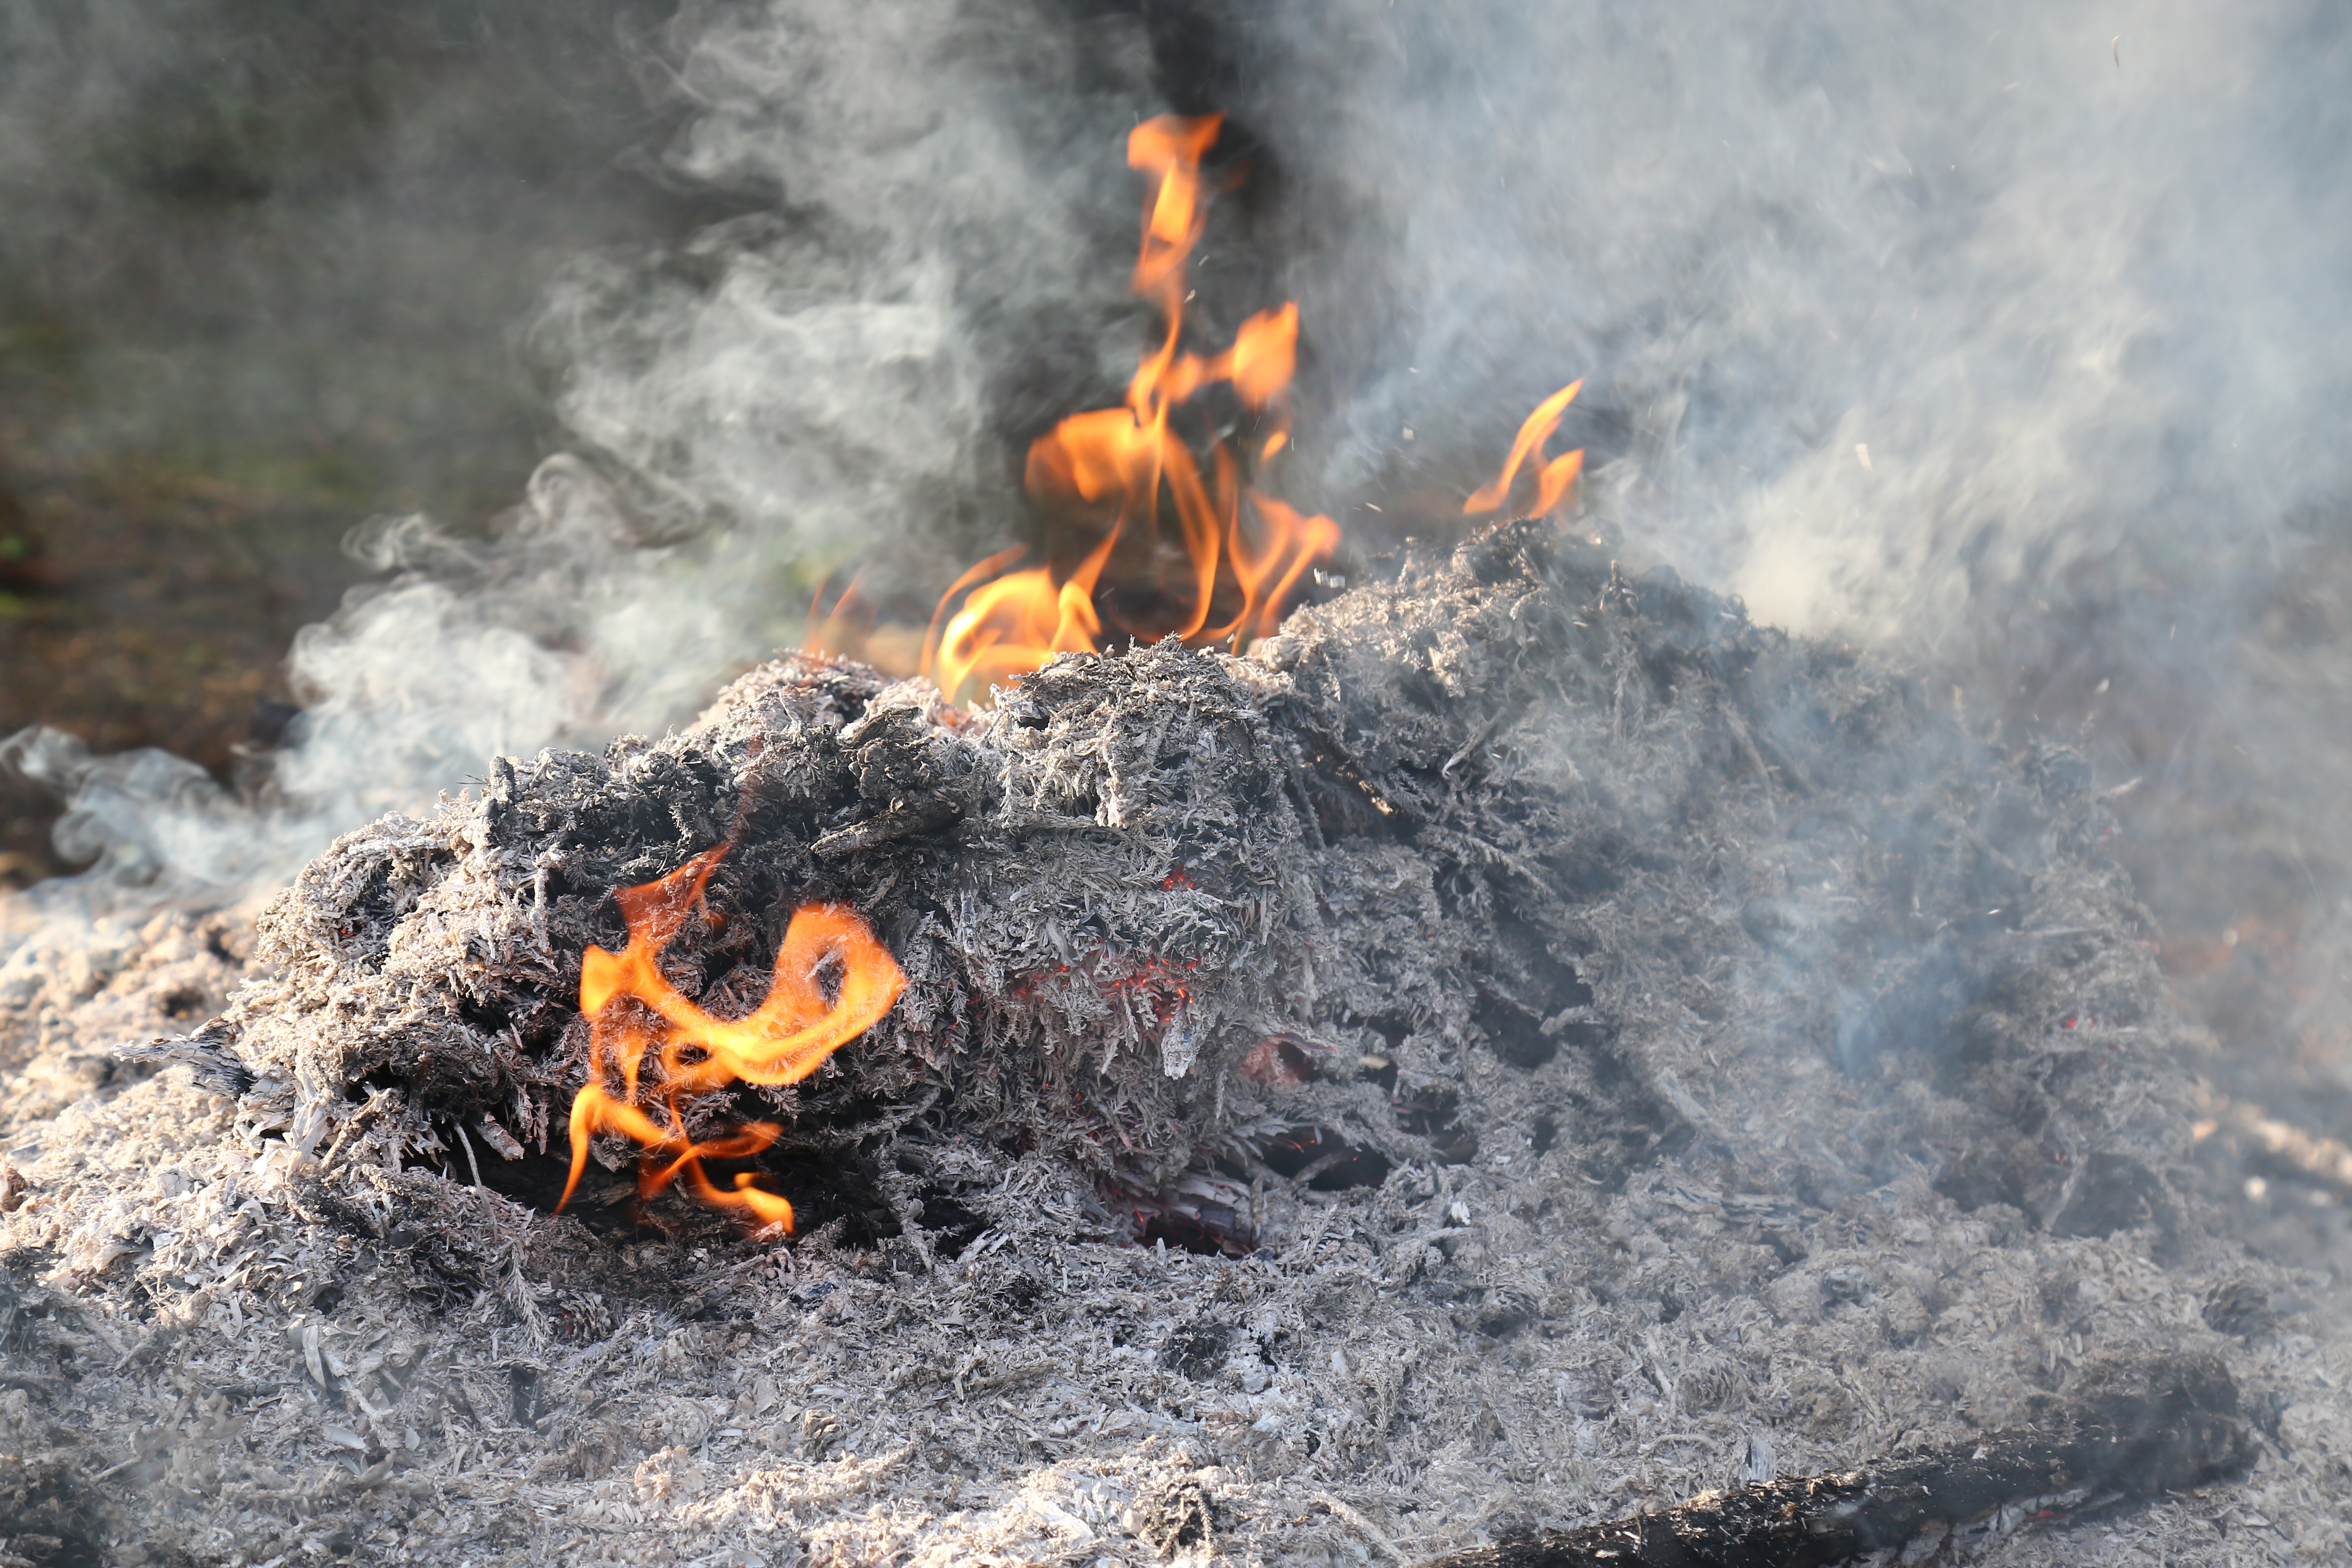
fire, soil, fireplace, campfire, bonfire, smog, geological phenomenon